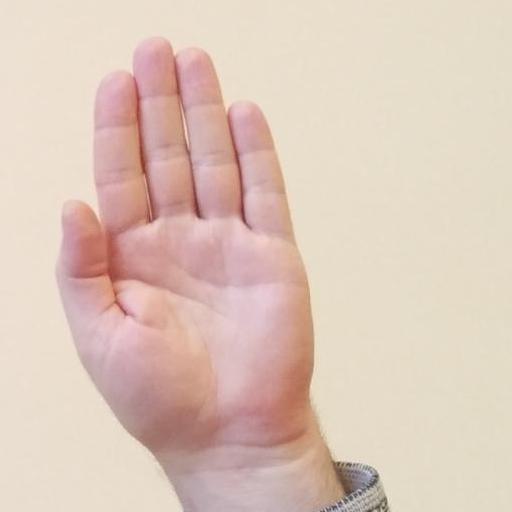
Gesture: stop